Lyriq Bent

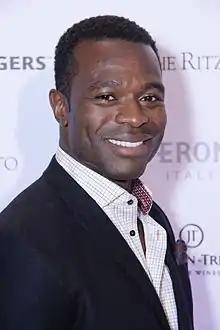
Bent in 2014

Lyriq Bent (born Martin Lyriq Bent) is a Jamaican-Canadian actor. He is known for his roles in the "Saw" films, the television series "Rookie Blue", and "The Book of Negroes". Bent portrays Jamie Overstreet in the Netflix series "She's Gotta Have It", based on the film of the same name.